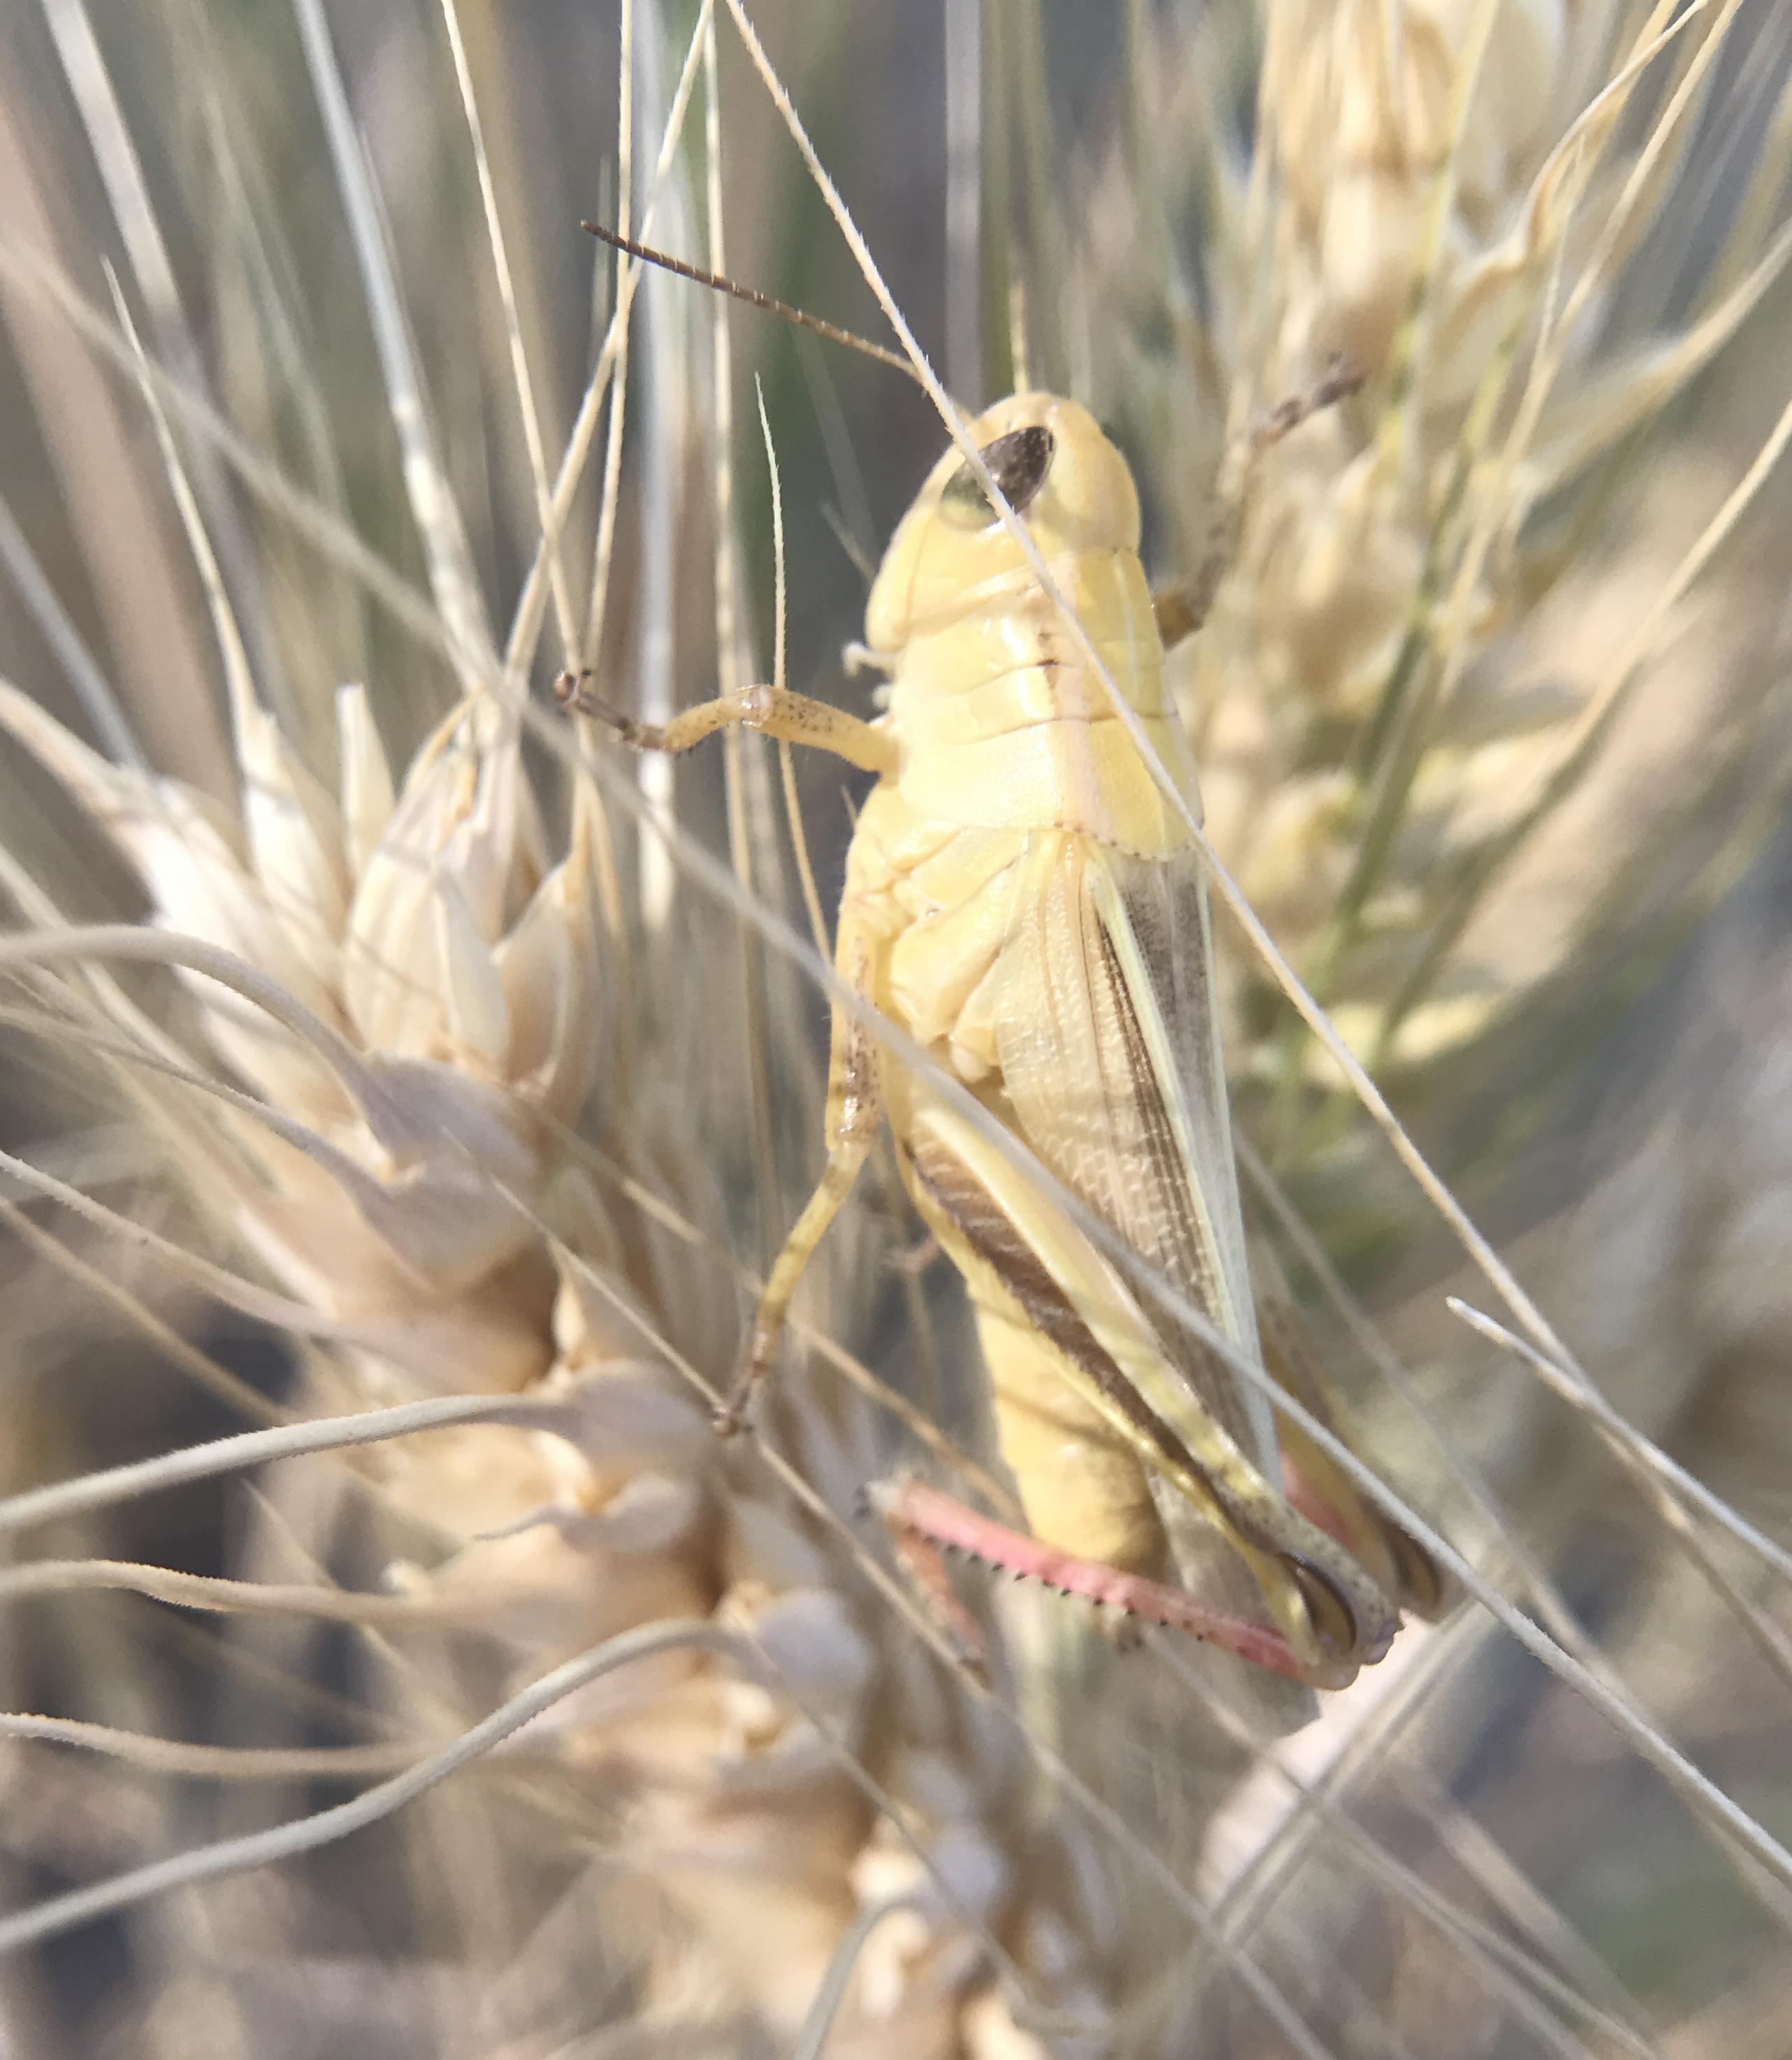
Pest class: occasional_pest